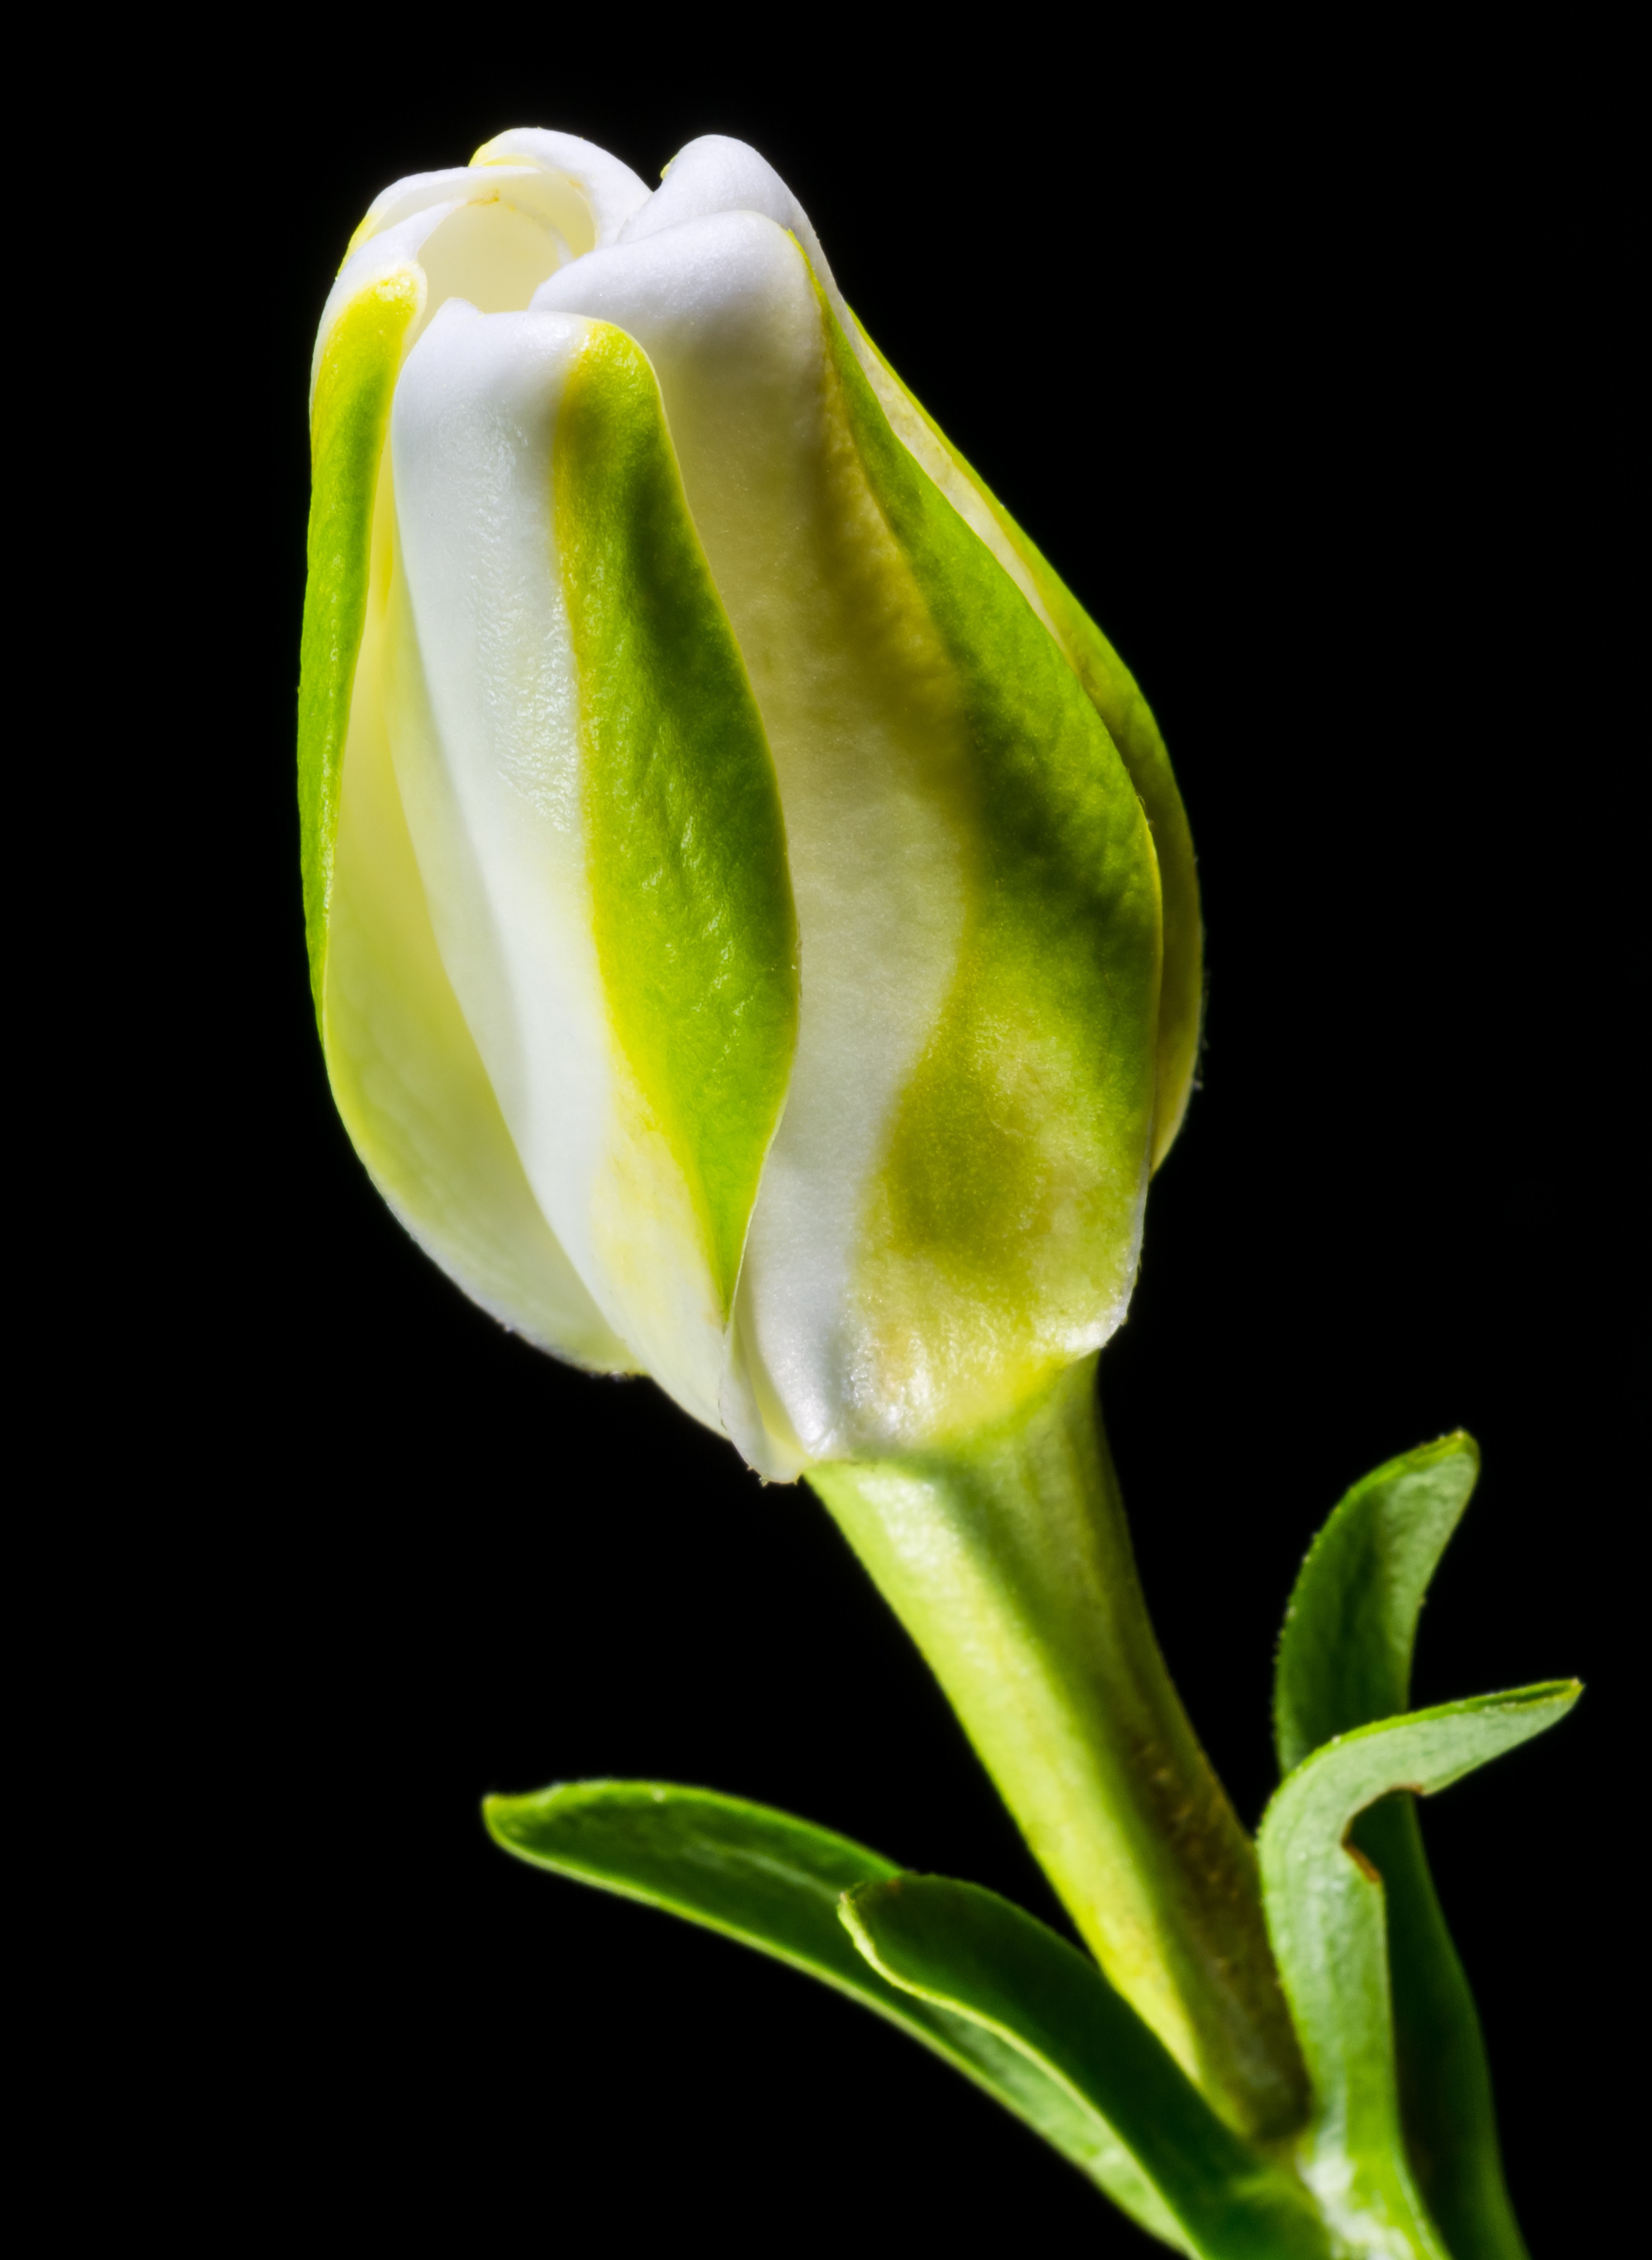
blossom, plant, flower, petal, bloom, green, yellow, flora, bud, arum, macro photography, flowering plant, white green, plant stem, land plant